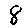
Label: 8